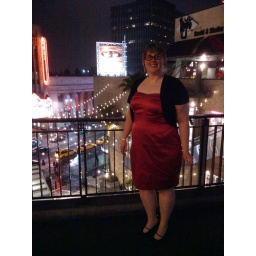
Me in my red party dress